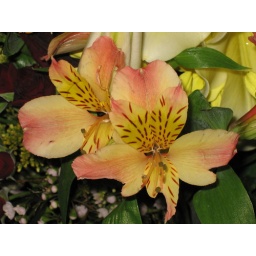
I love the shades of pink and yellow in this flower.